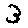
Label: 3